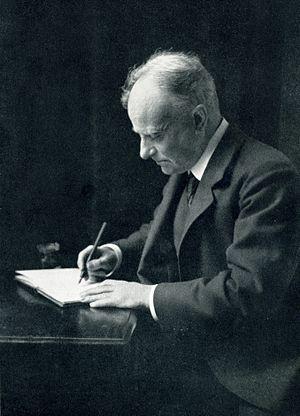
Hugh Thomson, né à Coleraine le 1ᵉʳ juin 1860 et mort à Londres le 7 mai 1920, est un dessinateur et illustrateur de livres britannique largement publié. Ses illustrations des romans de Jane Austen sont particulièrement connues.